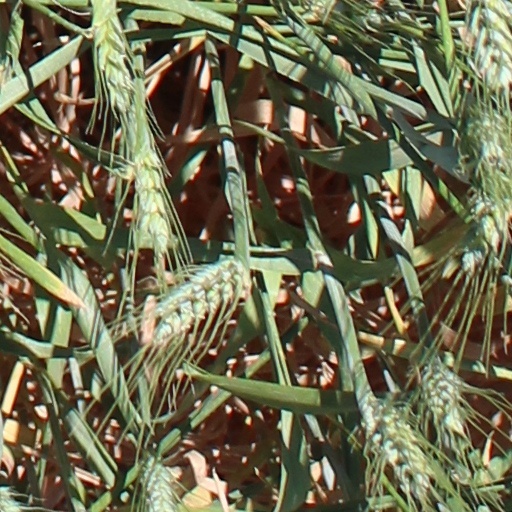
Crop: wheat